Charles Wilson, 1st Baron Moran

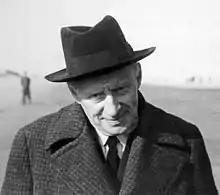
Charles McMoran Wilson c. 1943

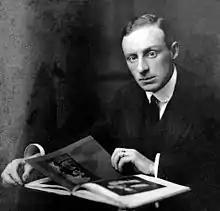
Charles McMoran Wilson c. 1900

Charles McMoran Wilson, 1st Baron Moran, MC, PRCP (10 November 1882 – 12 April 1977) was personal doctor to Winston Churchill from 1940 until the latter's death in 1965. His book "The Struggle for Survival" revealed much about Churchill's physical and psychological state, possibly including clinical depression, while coping with the strain of high office.